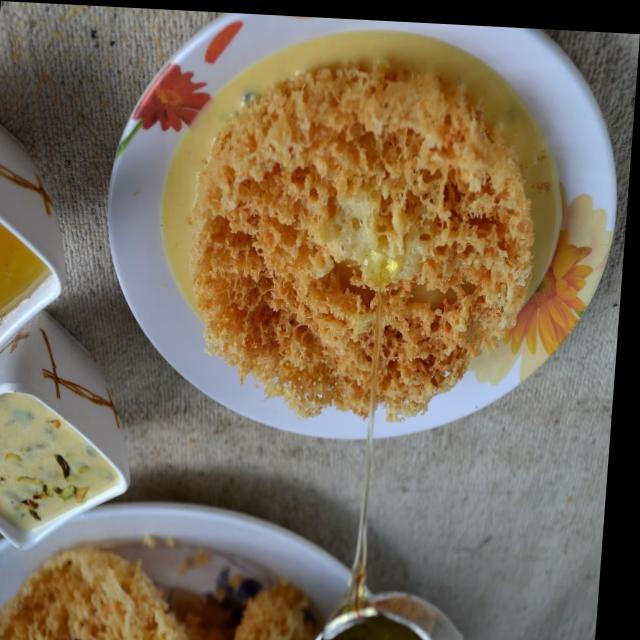
Dish: ghevar